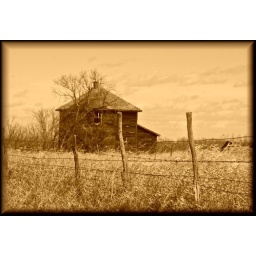
old house by the road